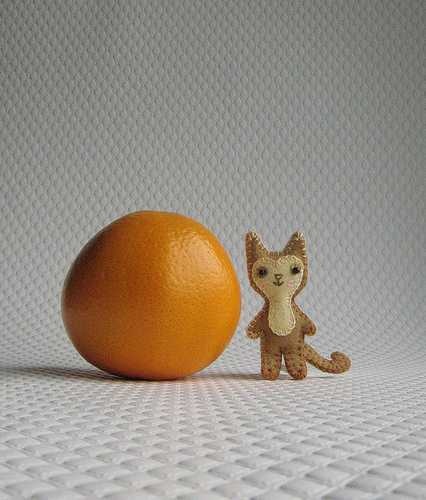
Label: Orange